Battle of Grengam

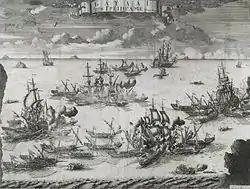
"The Battle of Grengam, 27 July 1720". A 1721 etching by Alexey Zubov.

The main shipping route between the ports of Stockholm in Sweden and Turku in Finland passes through the Åland Islands. It enters the Ledsund strait from south-west with Föglö on the south-east side and Lemland on the north-west. An anchorage of the shore of Flisö in Föglö is protected from the prevailing south-westerly winds by two small islands. This anchorage was previously called "Granhamn", Swedish for 'Spruce harbor'. On modern maps it is marked as "Rödskärs flädan" after the larger of the two protecting islands. The smaller island is now called "Granhamns holmen" or Granhamn's island. It should not be confused with the island also named "Granhamn" in the Stockholm archipelago.